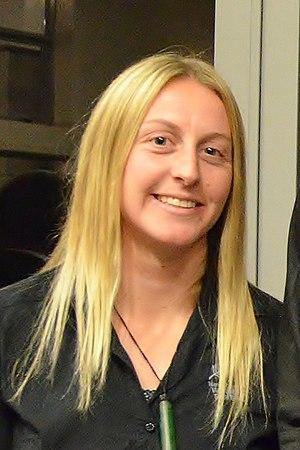
Kelly Brazier, née le 28 octobre 1989, est une joueuse néo-zélandaise de rugby à XV occupant le poste de demi d'ouverture, centre, ou même arrière en sélection nationale pour l'équipe de Nouvelle-Zélande. Avec celle-ci, elle remporte la coupe du monde de rugby à XV, en 2010 et 2017. Elle évolue aussi avec la sélection de Nouvelle-Zélande de rugby à sept, remportant deux éditions de la coupe du monde, en 2013 et 2018. Elle remporte également une médaille d'argent lors du tournoi olympique des Jeux olympiques à Rio de Janeiro.